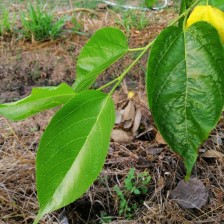
Variety: TaiwanMeacho